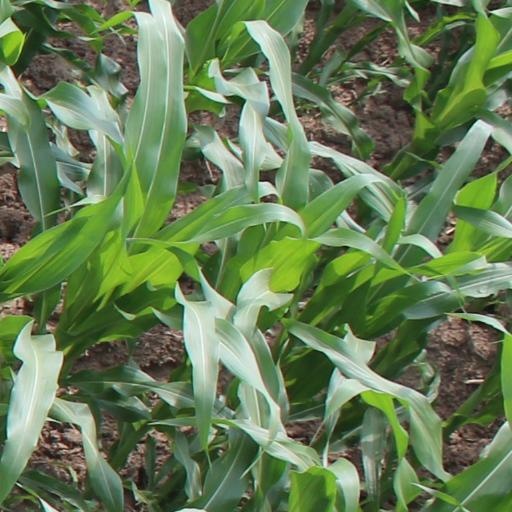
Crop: maize; corn